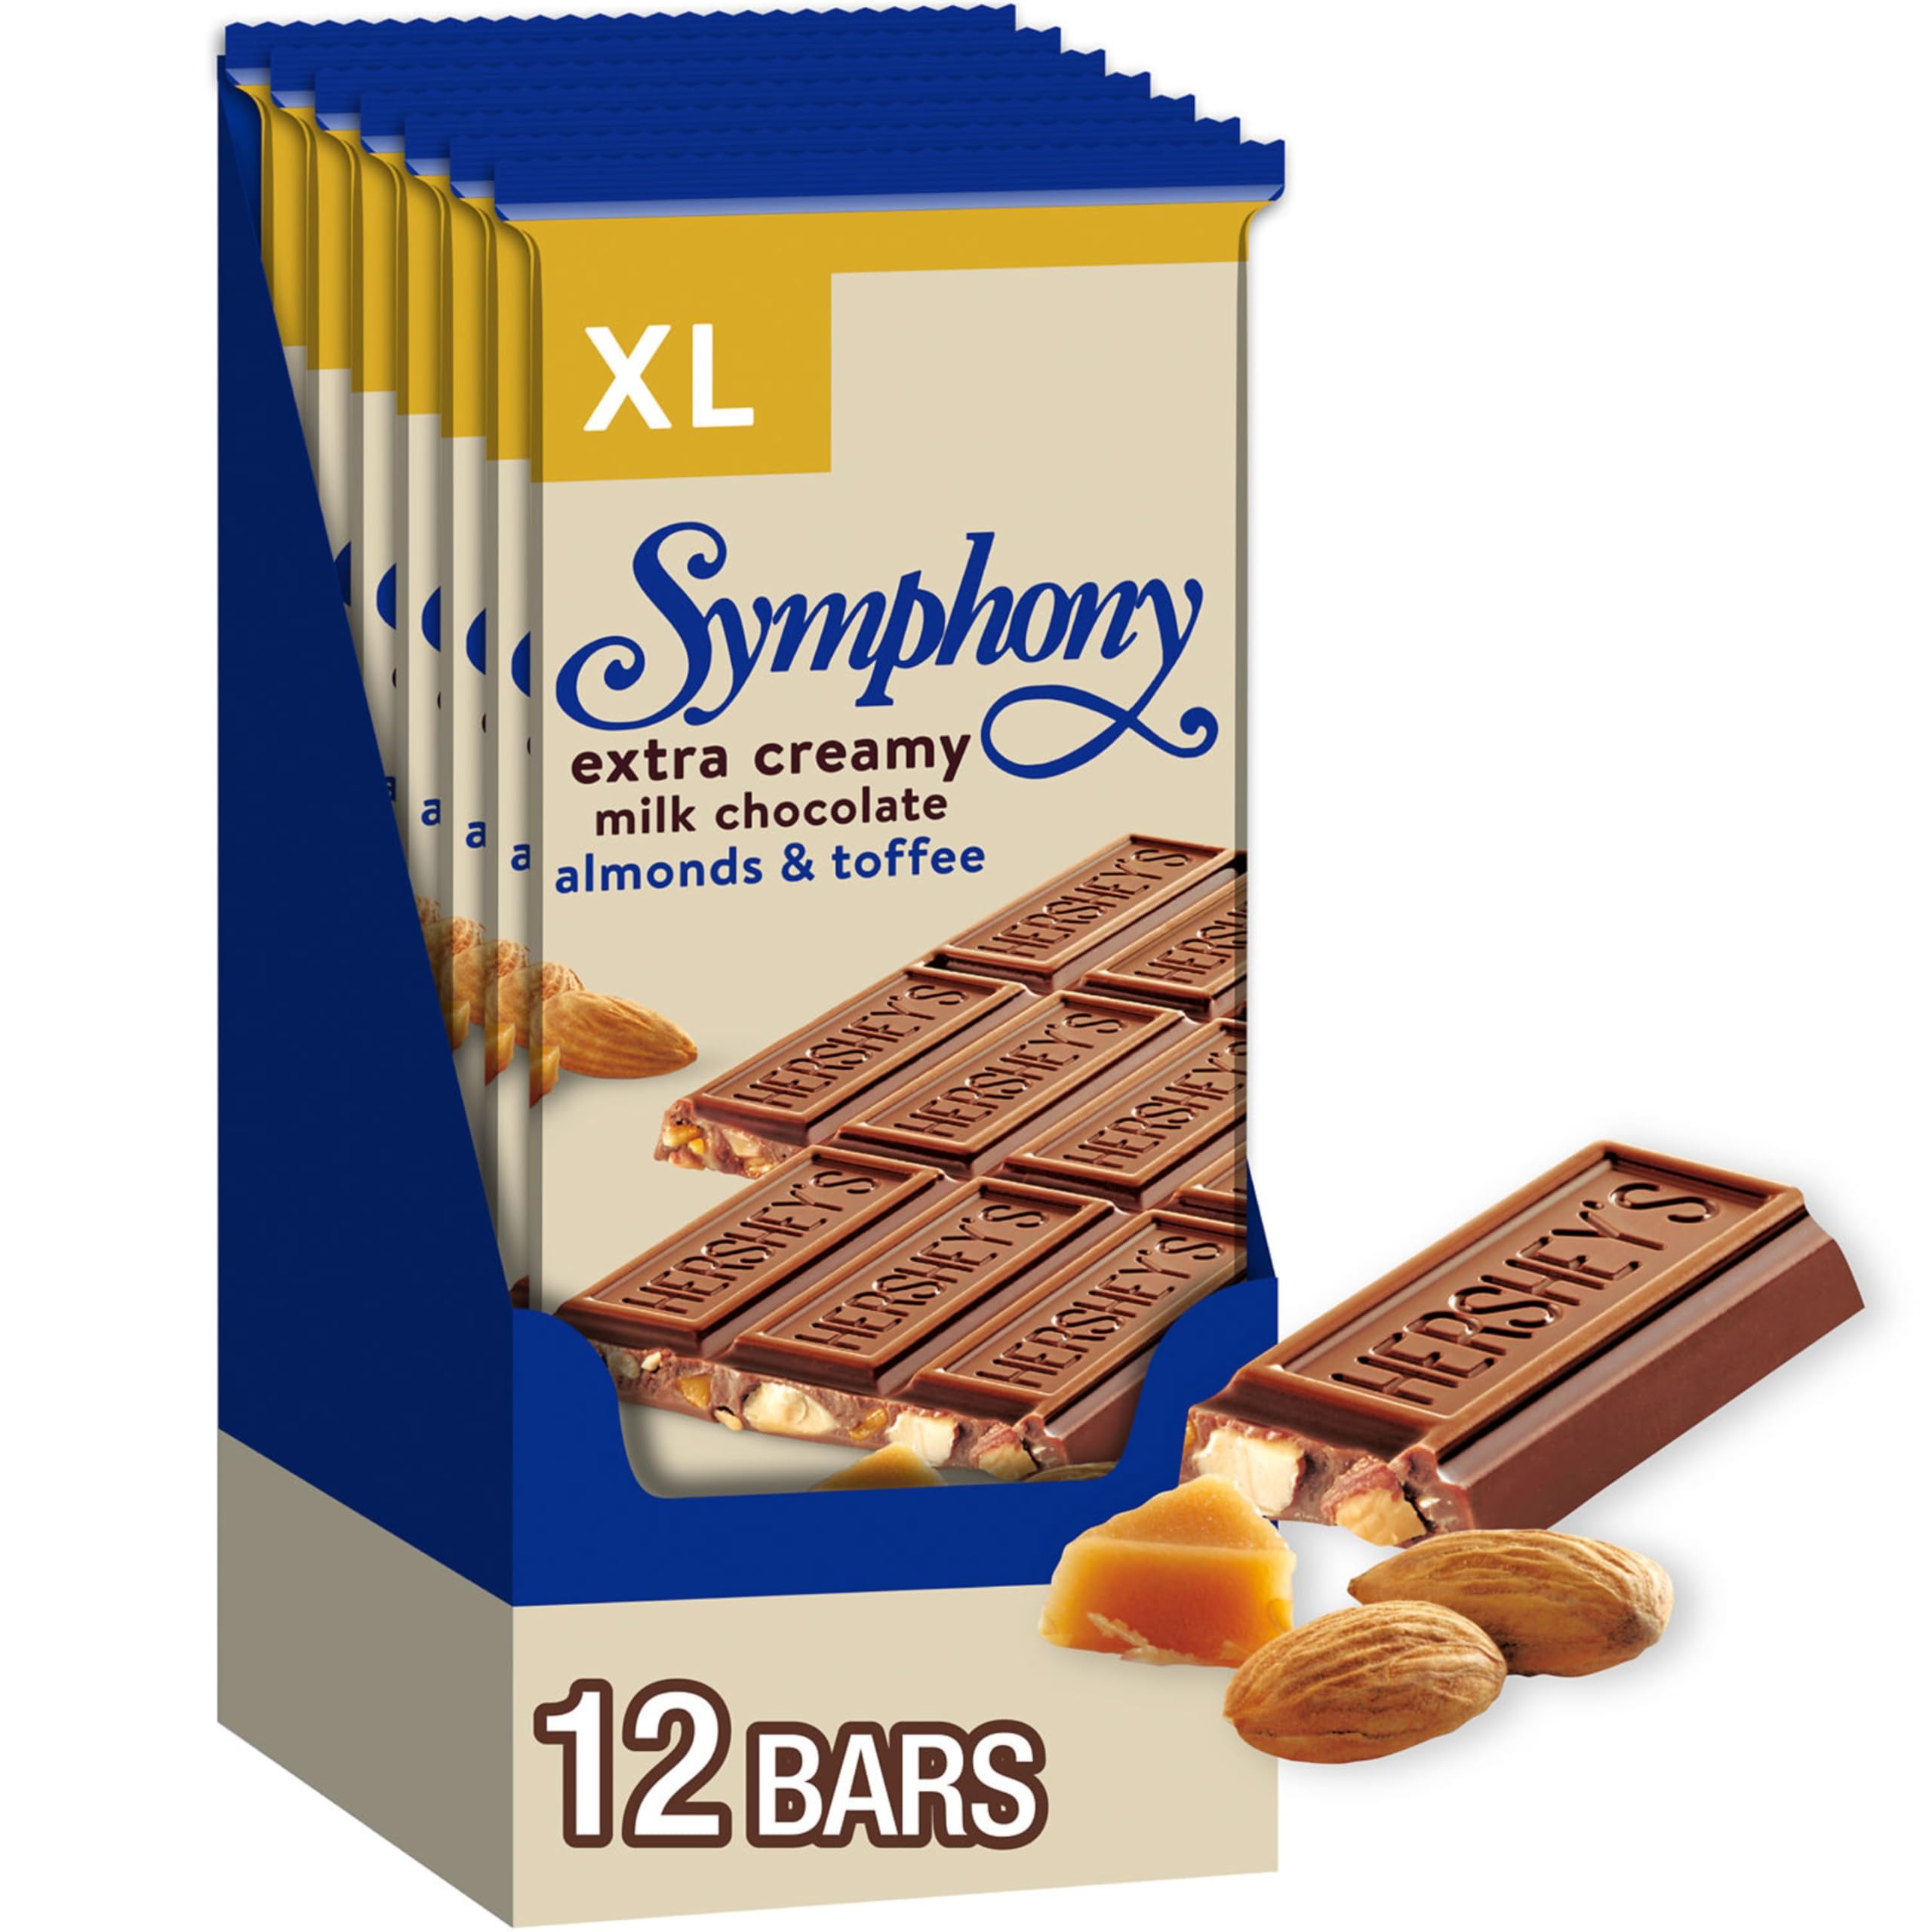
Item Name: HERSHEY'S SYMPHONY Chocolate Almond Toffee XL, Candy Bars, 4.25 oz (16 Pieces, 12 Count)
Bullet Point 1: Contains twelve (12) 4.25-ounce, 16-piece HERSHEY'S SYMPHONY Extra Creamy Milk Chocolate, Almonds and Toffee XL Candy Bars in a bulk case
Bullet Point 2: Bring the delicious, premium taste of HERSHEY'S SYMPHONY candy with you on road trips, snack breaks and movie nights
Bullet Point 3: Kosher-certified, bulk, extra creamy milk chocolate, almond and toffee candy bars individually wrapped for easy resale and lasting freshness to the last morsel
Bullet Point 4: Deliver the brilliance of a symphony in milk chocolate form to fundraisers, concession stands, birthday parties, anniversary events and date nights to surprise and delight attendees
Bullet Point 5: Enjoy a luxurious milk chocolate treat filled with crunchy, flavorful almonds and toffee with a HERSHEY'S SYMPHONY XL Halloween, Christmas, Valentine's Day or Easter candy bar
Value: 51.0
Unit: Ounce

Price: 2.69